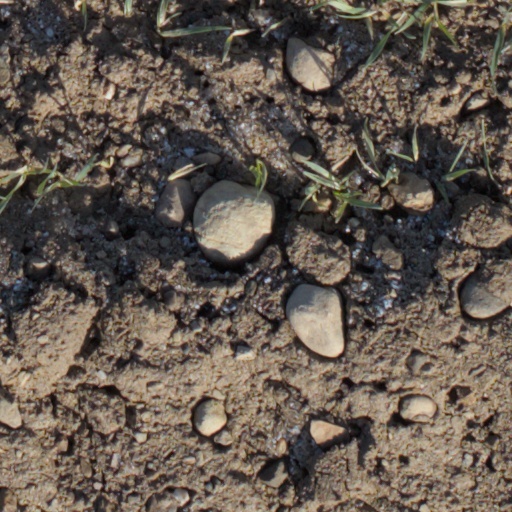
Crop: wheat